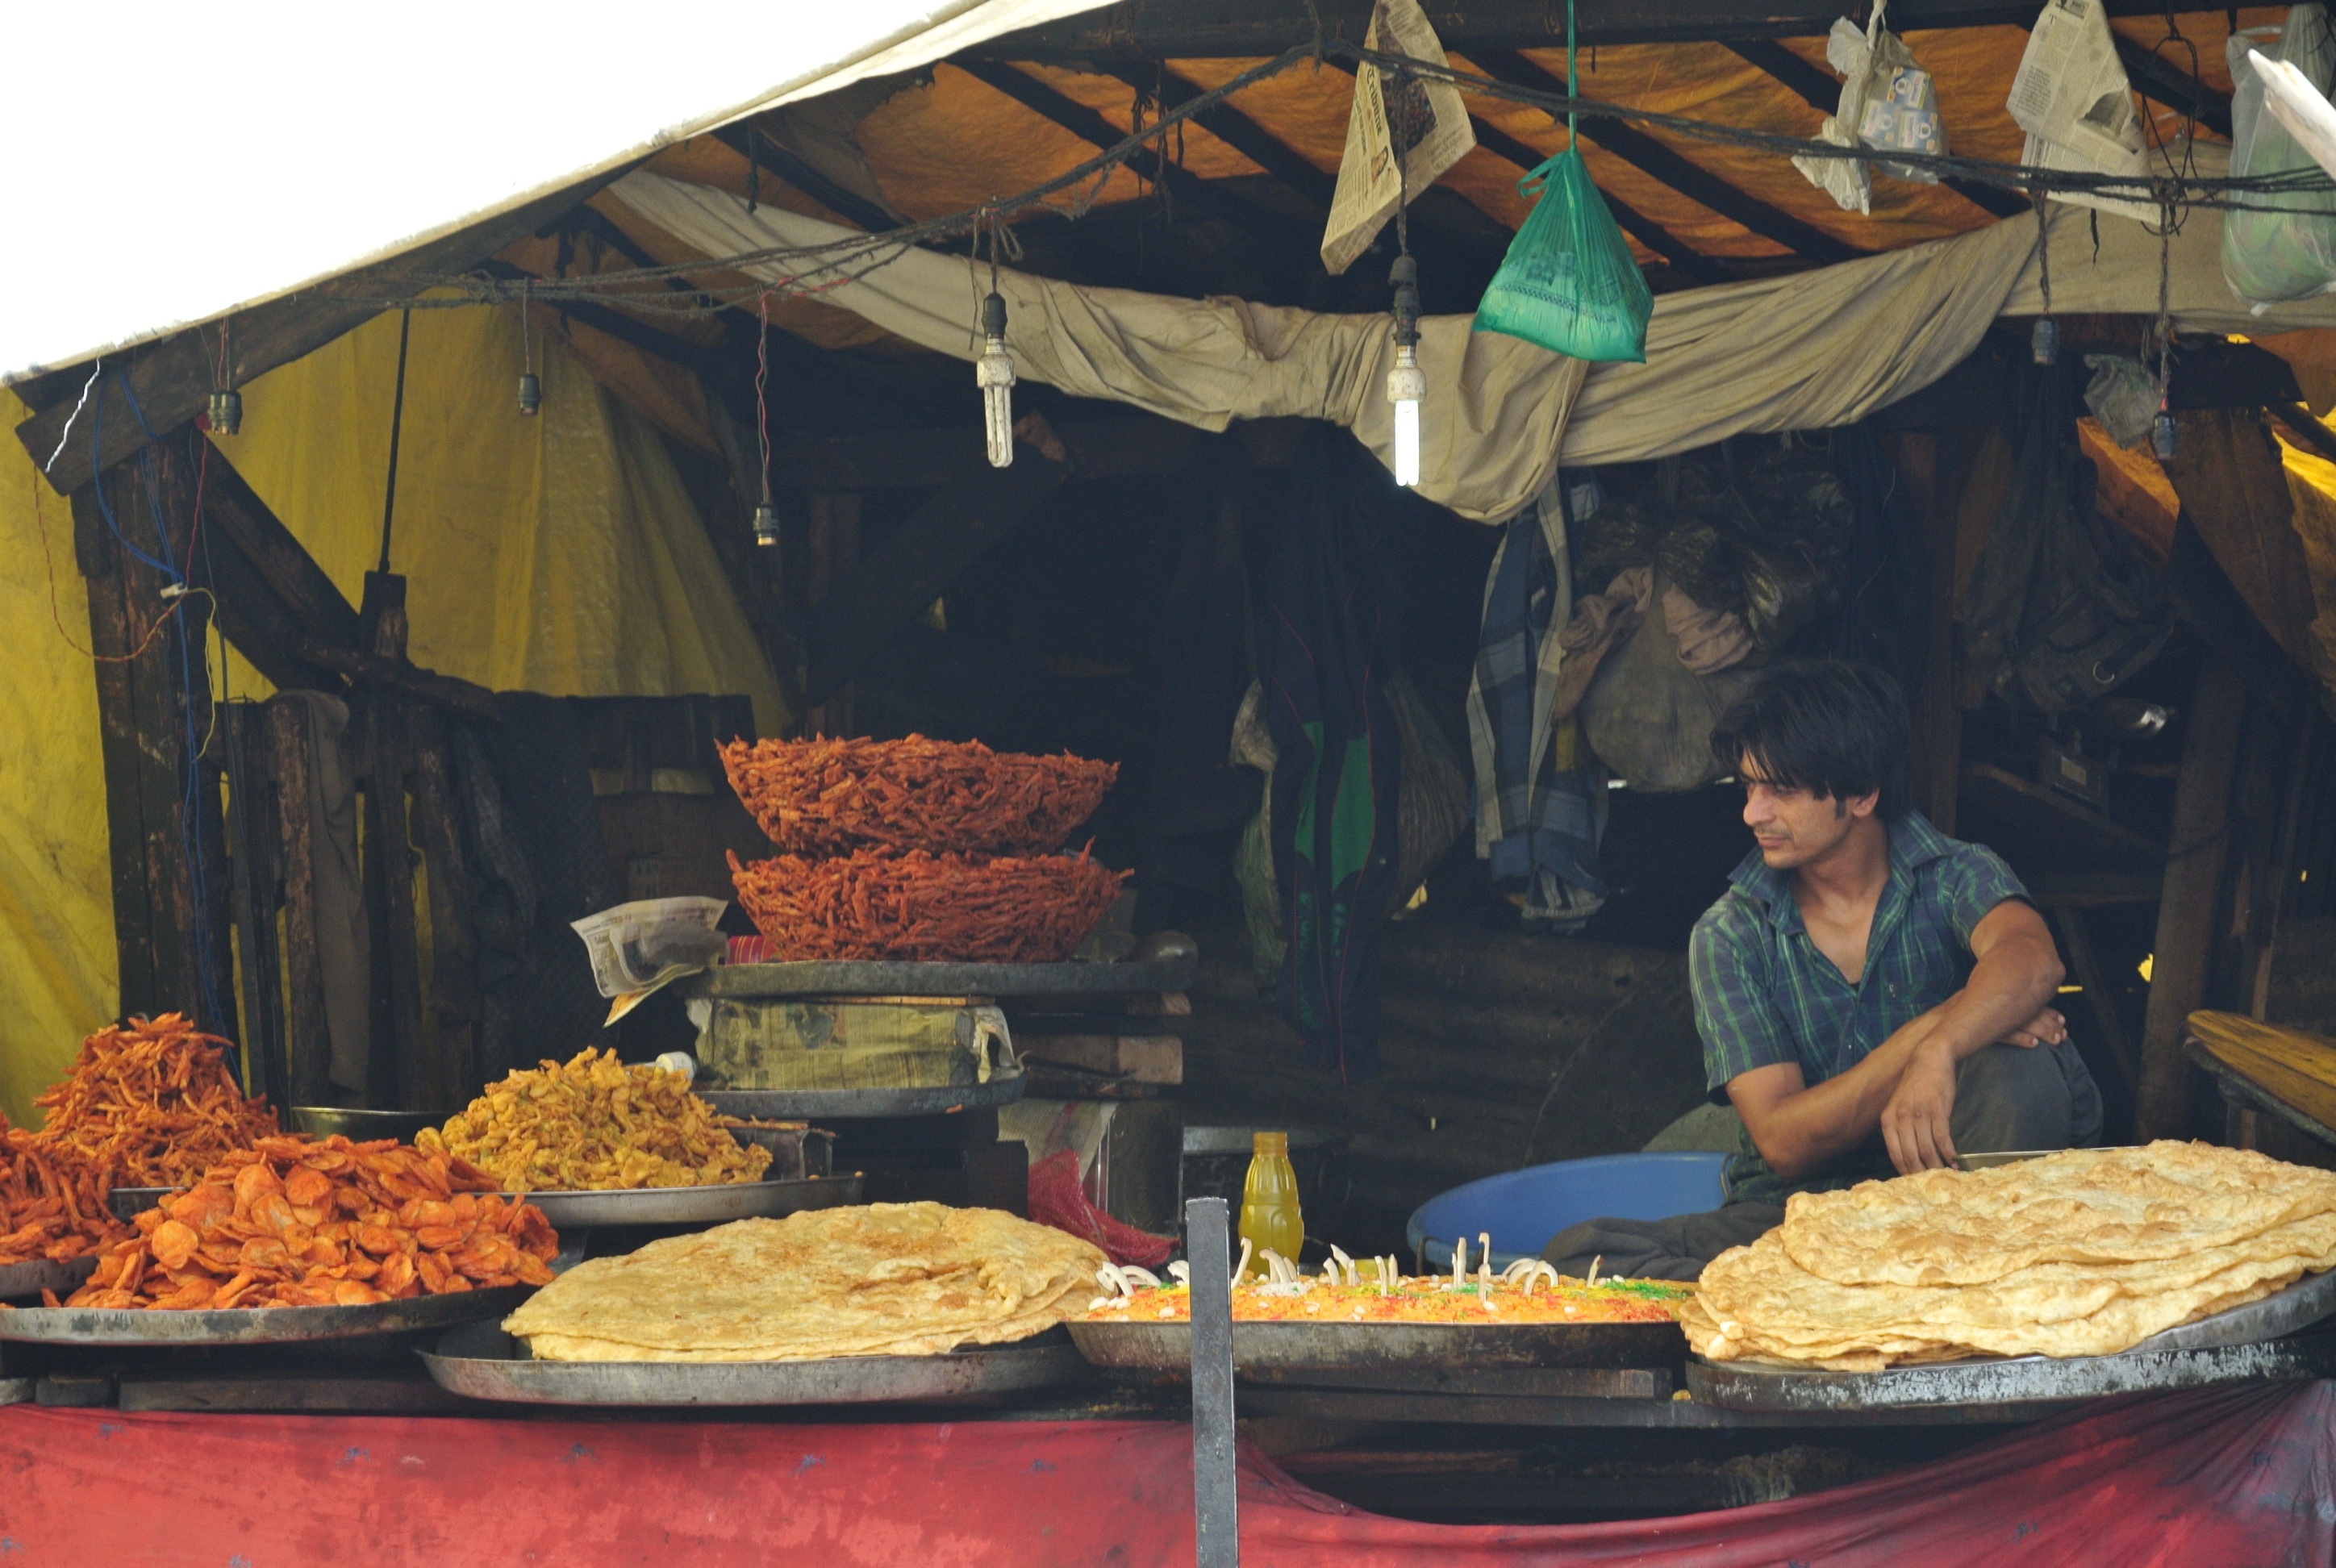
meal, food, cuisine, authentic, kashmir, indian market